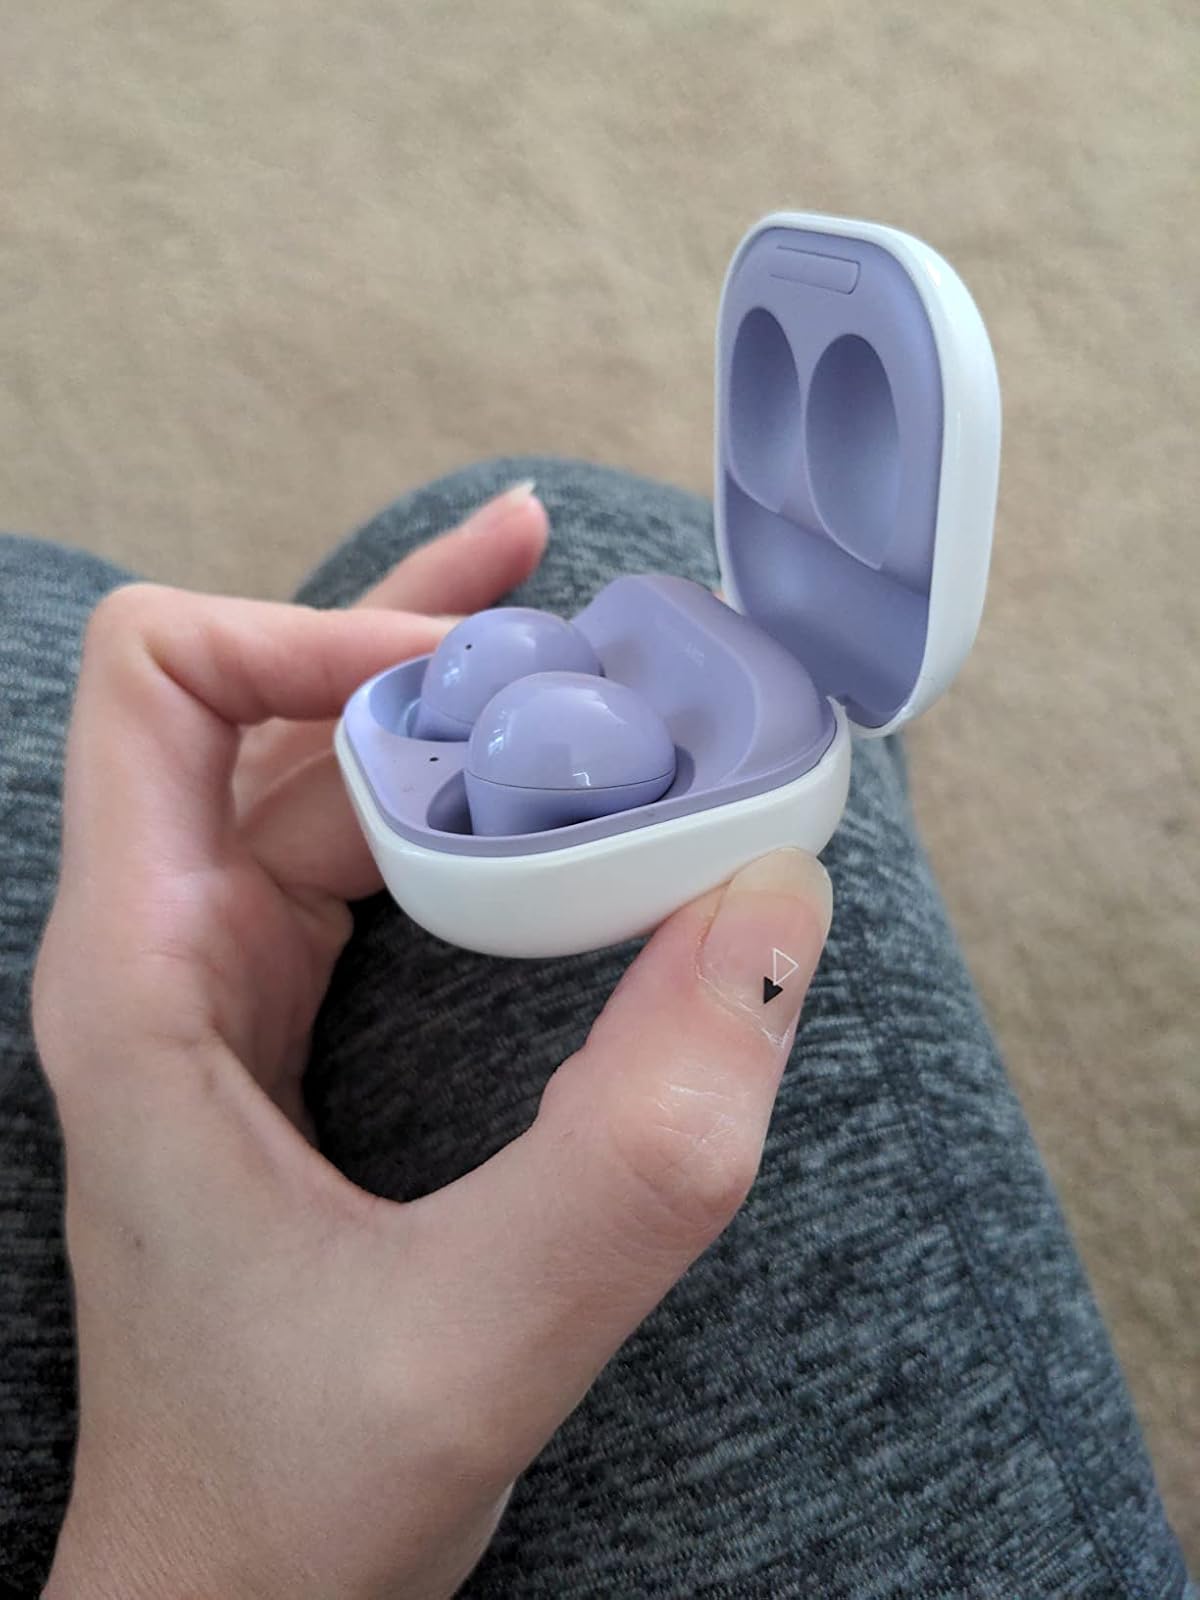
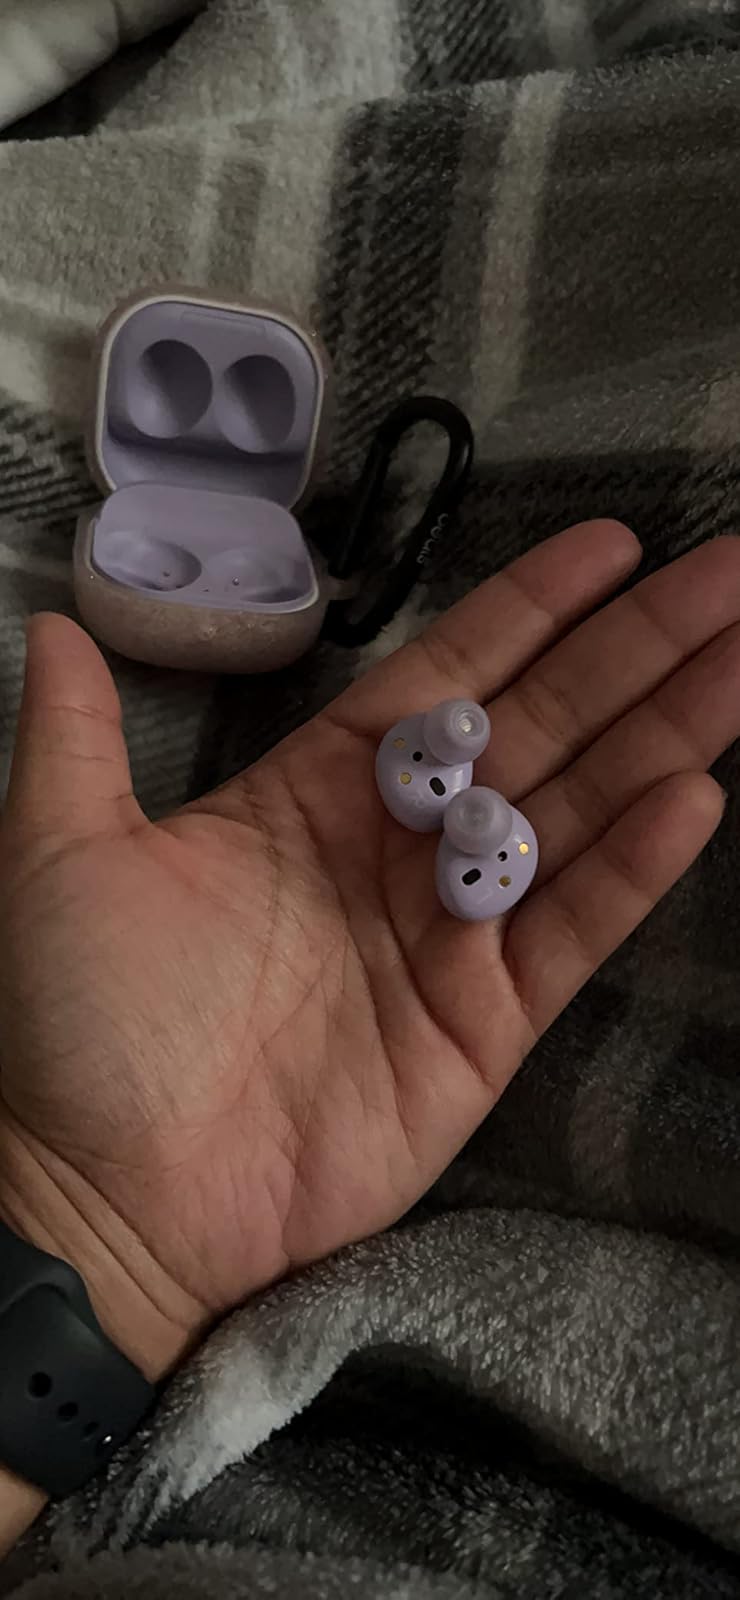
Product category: earbuds
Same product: yes